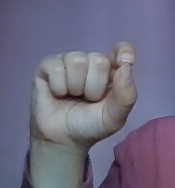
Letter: fa